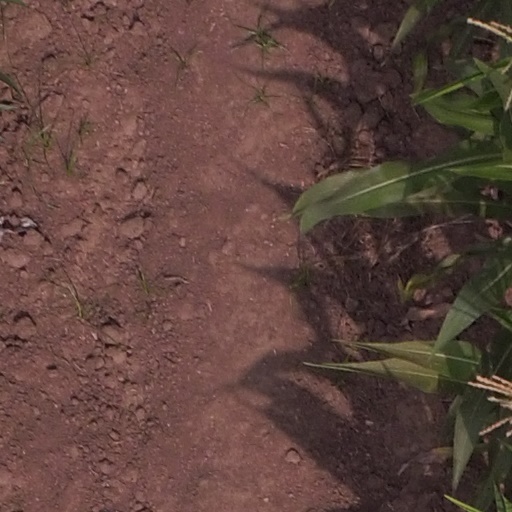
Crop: maize; corn